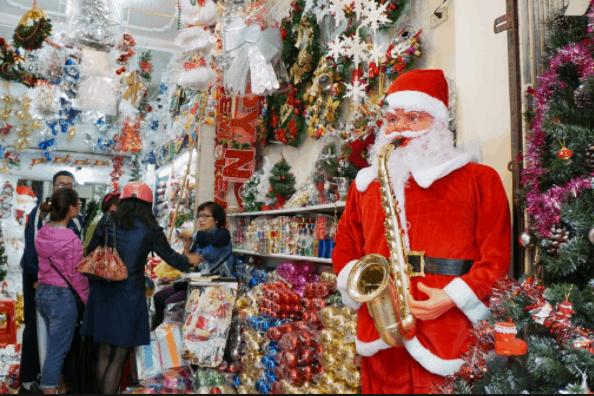
có một người phụ nữ mặc áo khoác tím đang đứng trong cửa hàng